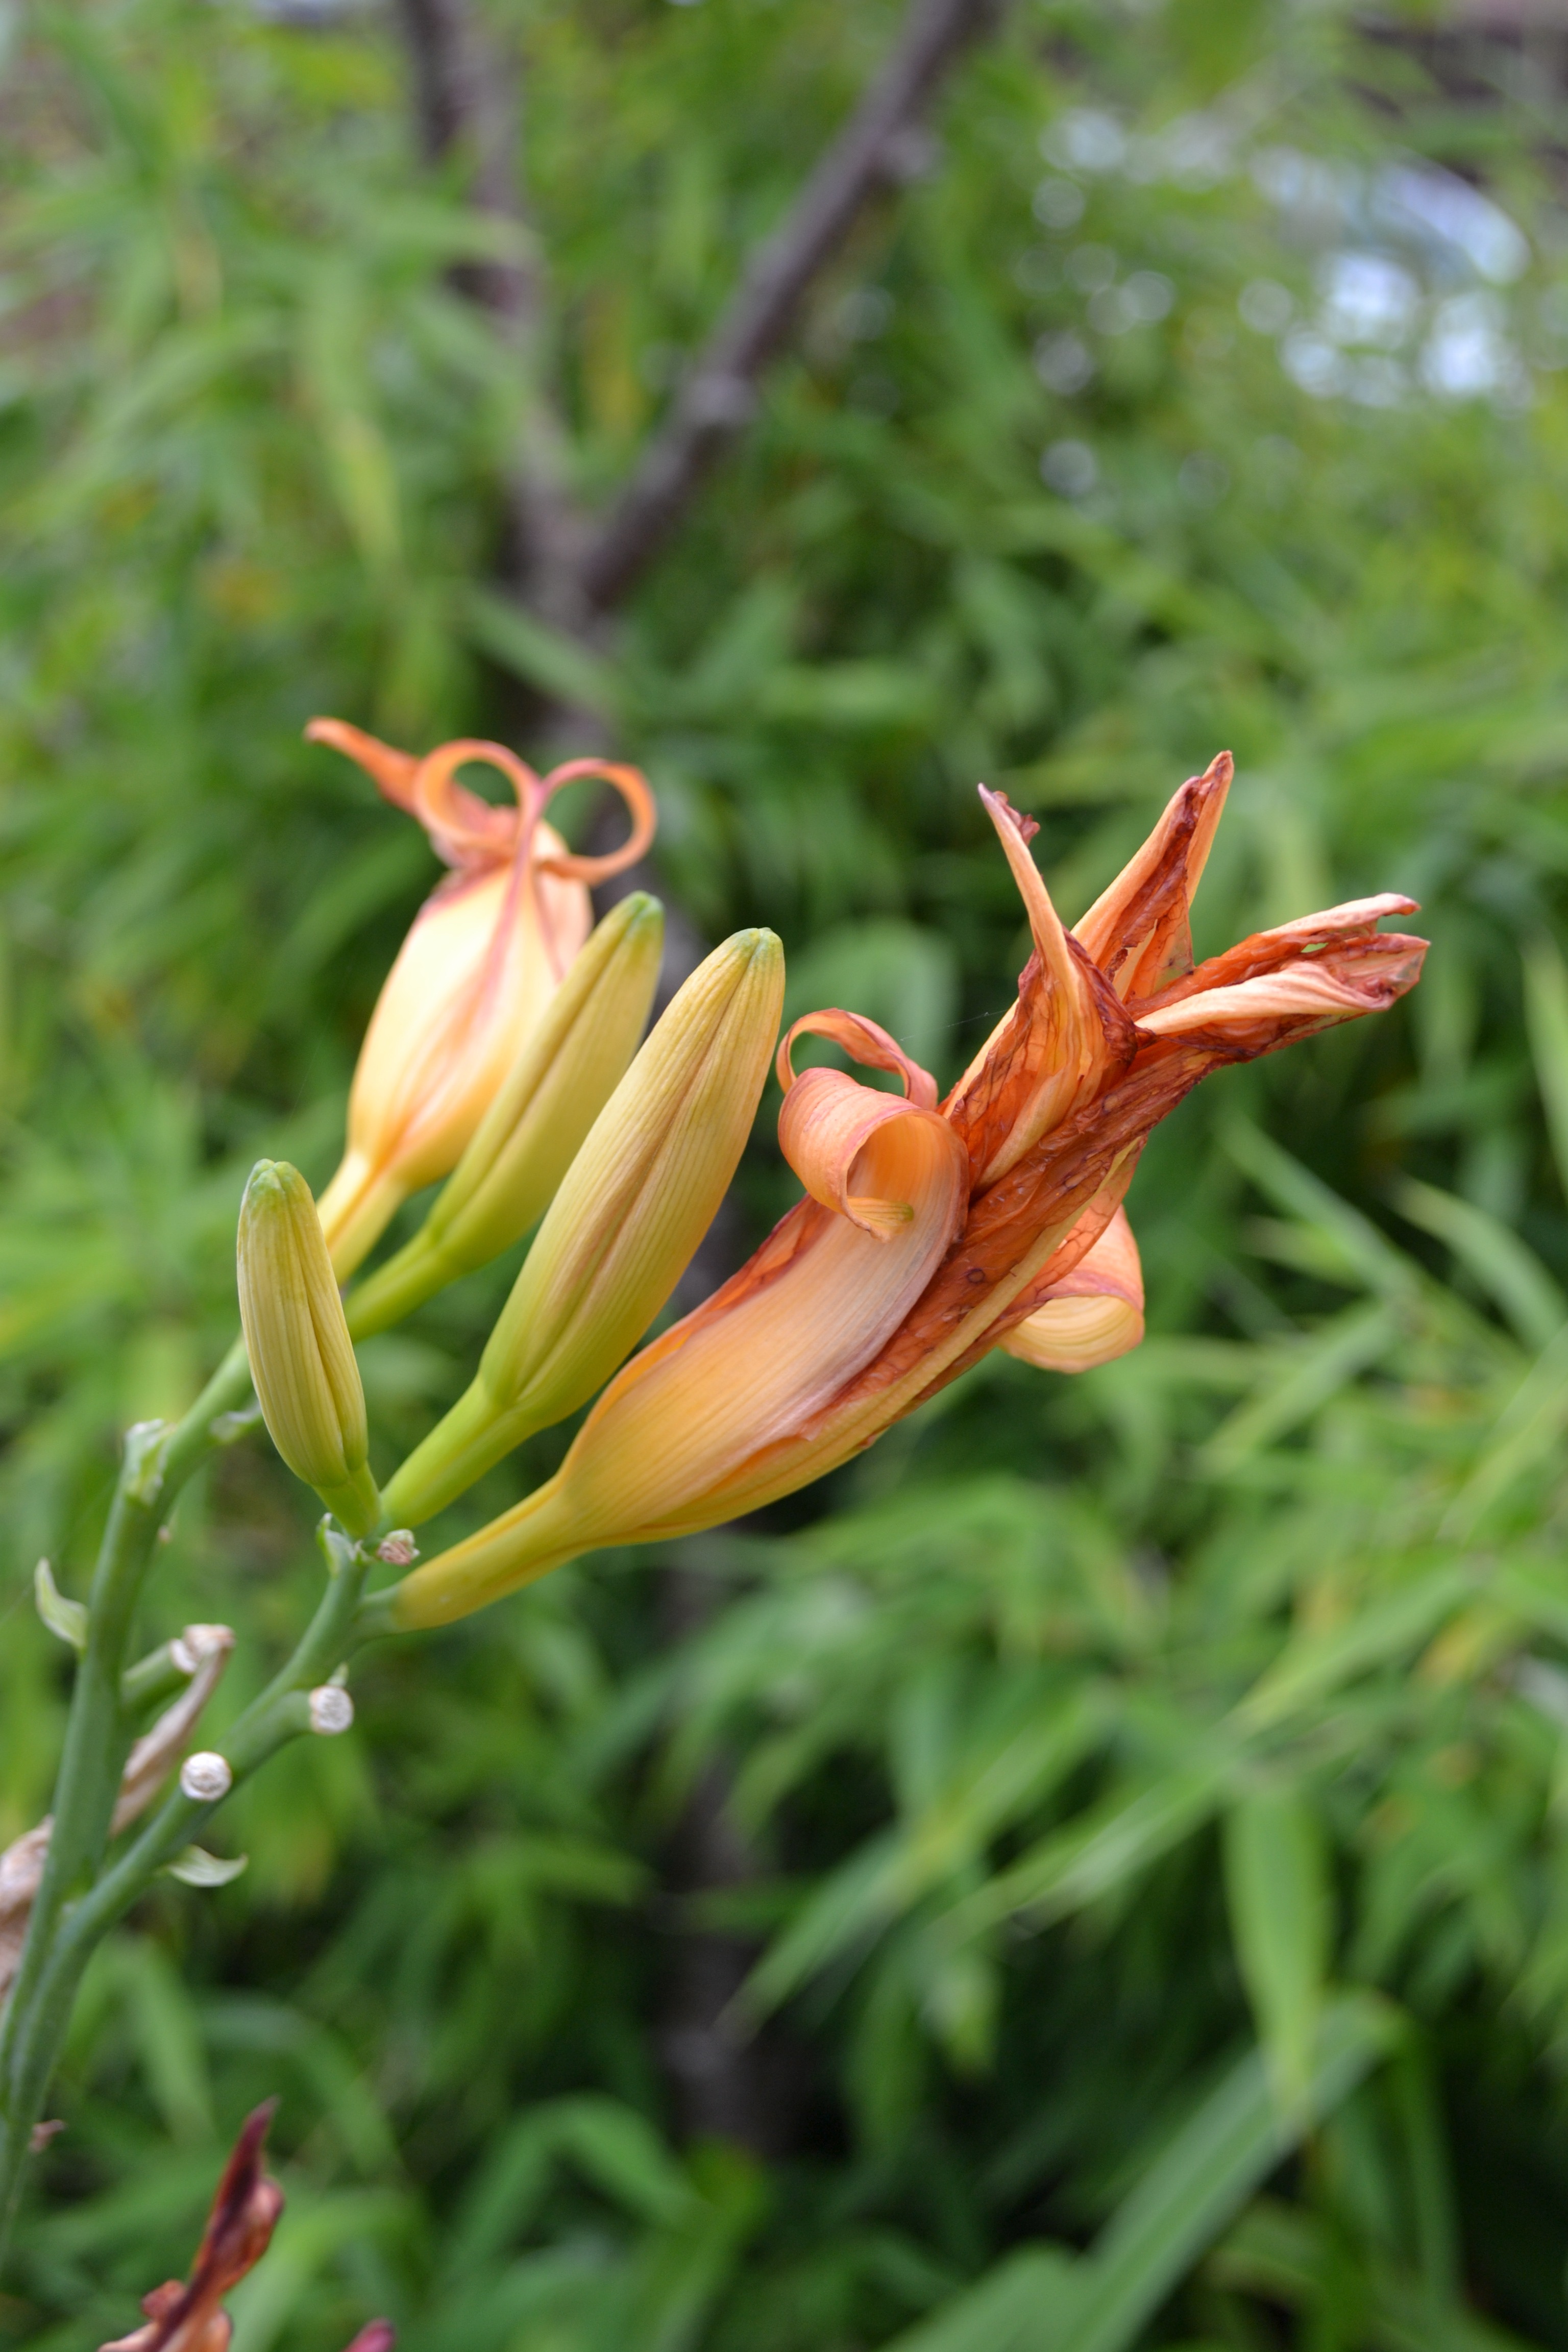
plant, leaf, flower, orange, botany, garden, flora, wildflower, close up, outside, shrub, buds, lily, macro photography, day lily, flowering plant, tiger lily, plant stem, land plant, fawn lily, tiger day lily